Chillicothe, Ohio

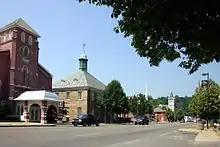
The south side of West Main Street. The square building left of center is a replica of Ohio's first capitol building and serves as the office of the "Chillicothe Gazette".

Chillicothe is home to the 158-year-old continuously operating Majestic Theatre. Its stage has been graced by such greats as Laurel and Hardy, Milton Berle, George Arliss, Sophie Tucker, Bob Hope and many others. In 1853 the Masonic Hall was built, as the first incarnation of what is now the Majestic Theatre.